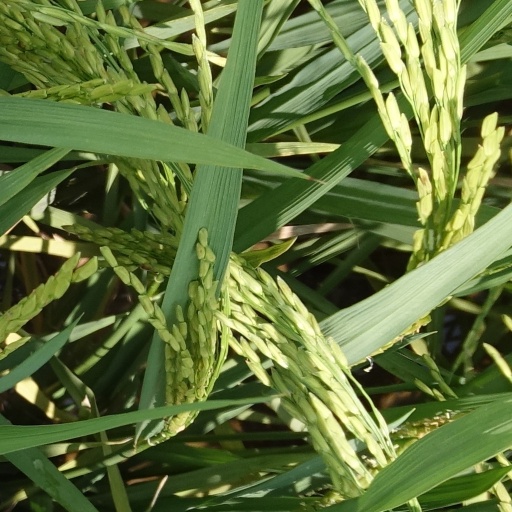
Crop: rice